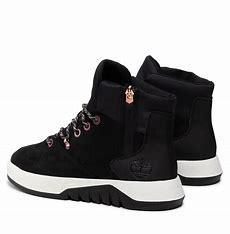
Brand: Timberland
Model: Supaway